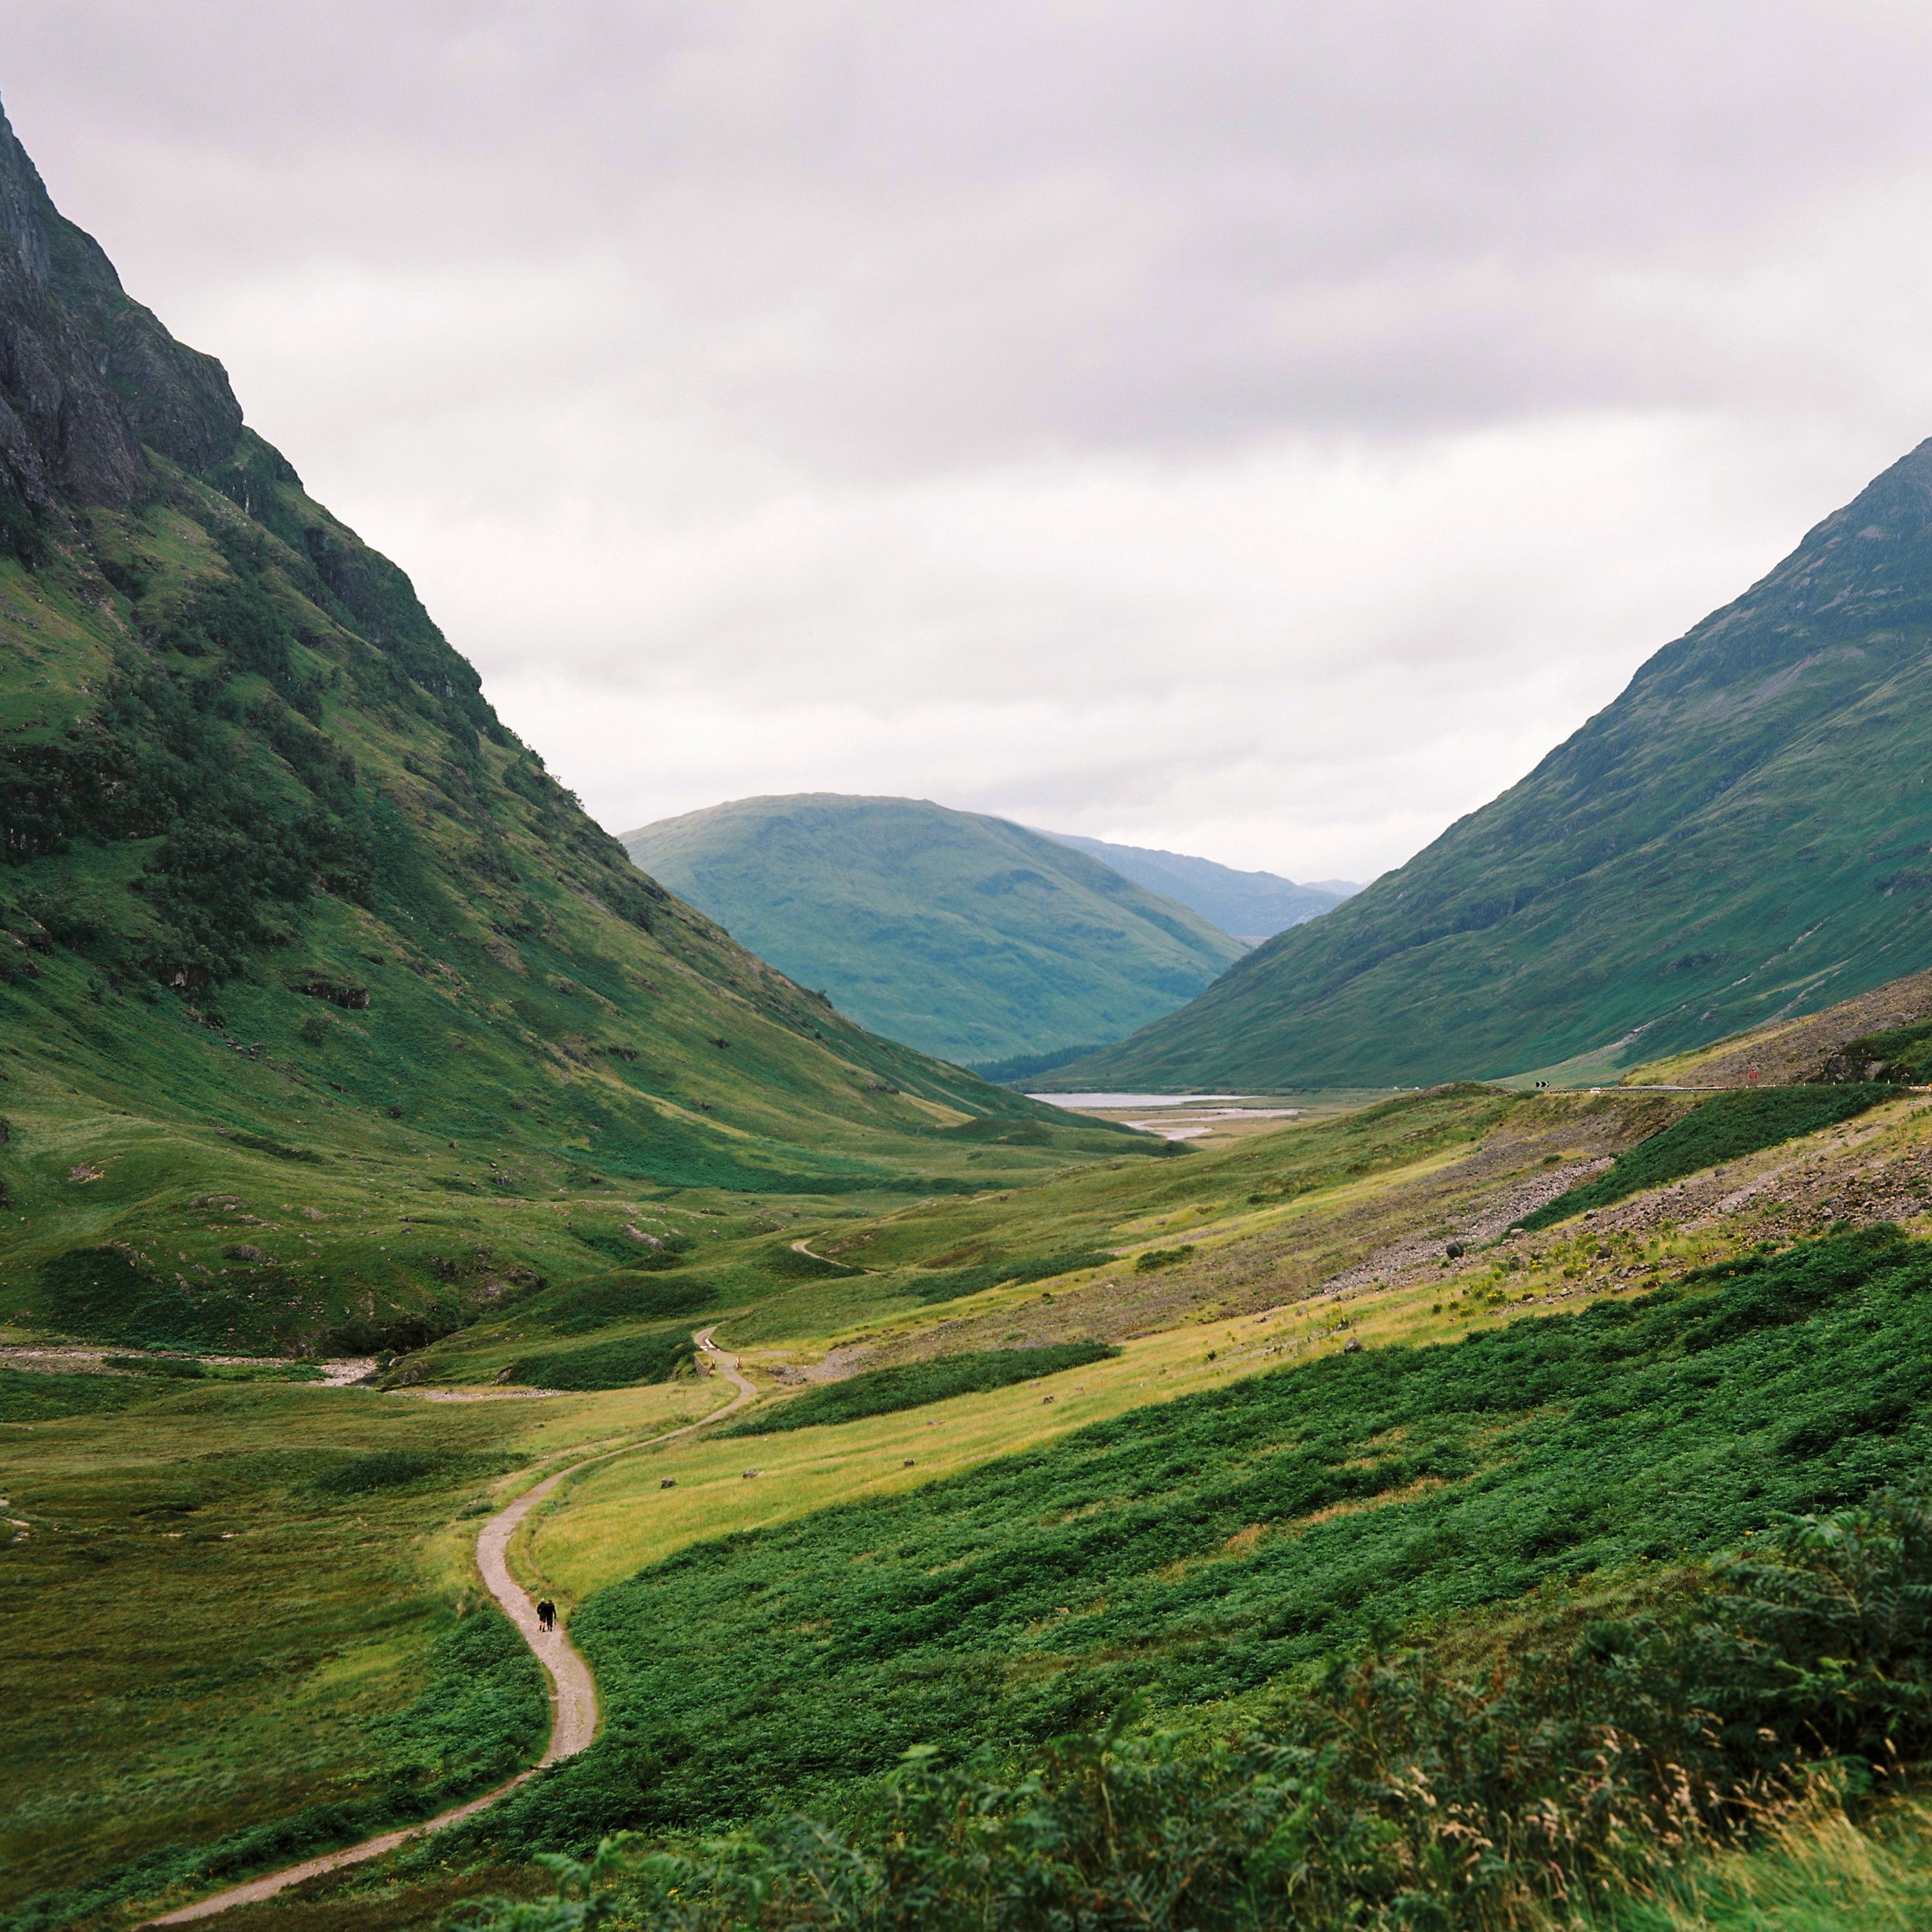
landscape, nature, mountain, meadow, hill, lake, valley, mountain range, green, slope, pasture, fjord, highland, ridge, alps, grassland, ferns, plateau, fell, loch, rural area, landform, mountain pass, geographical feature, mountainous landforms